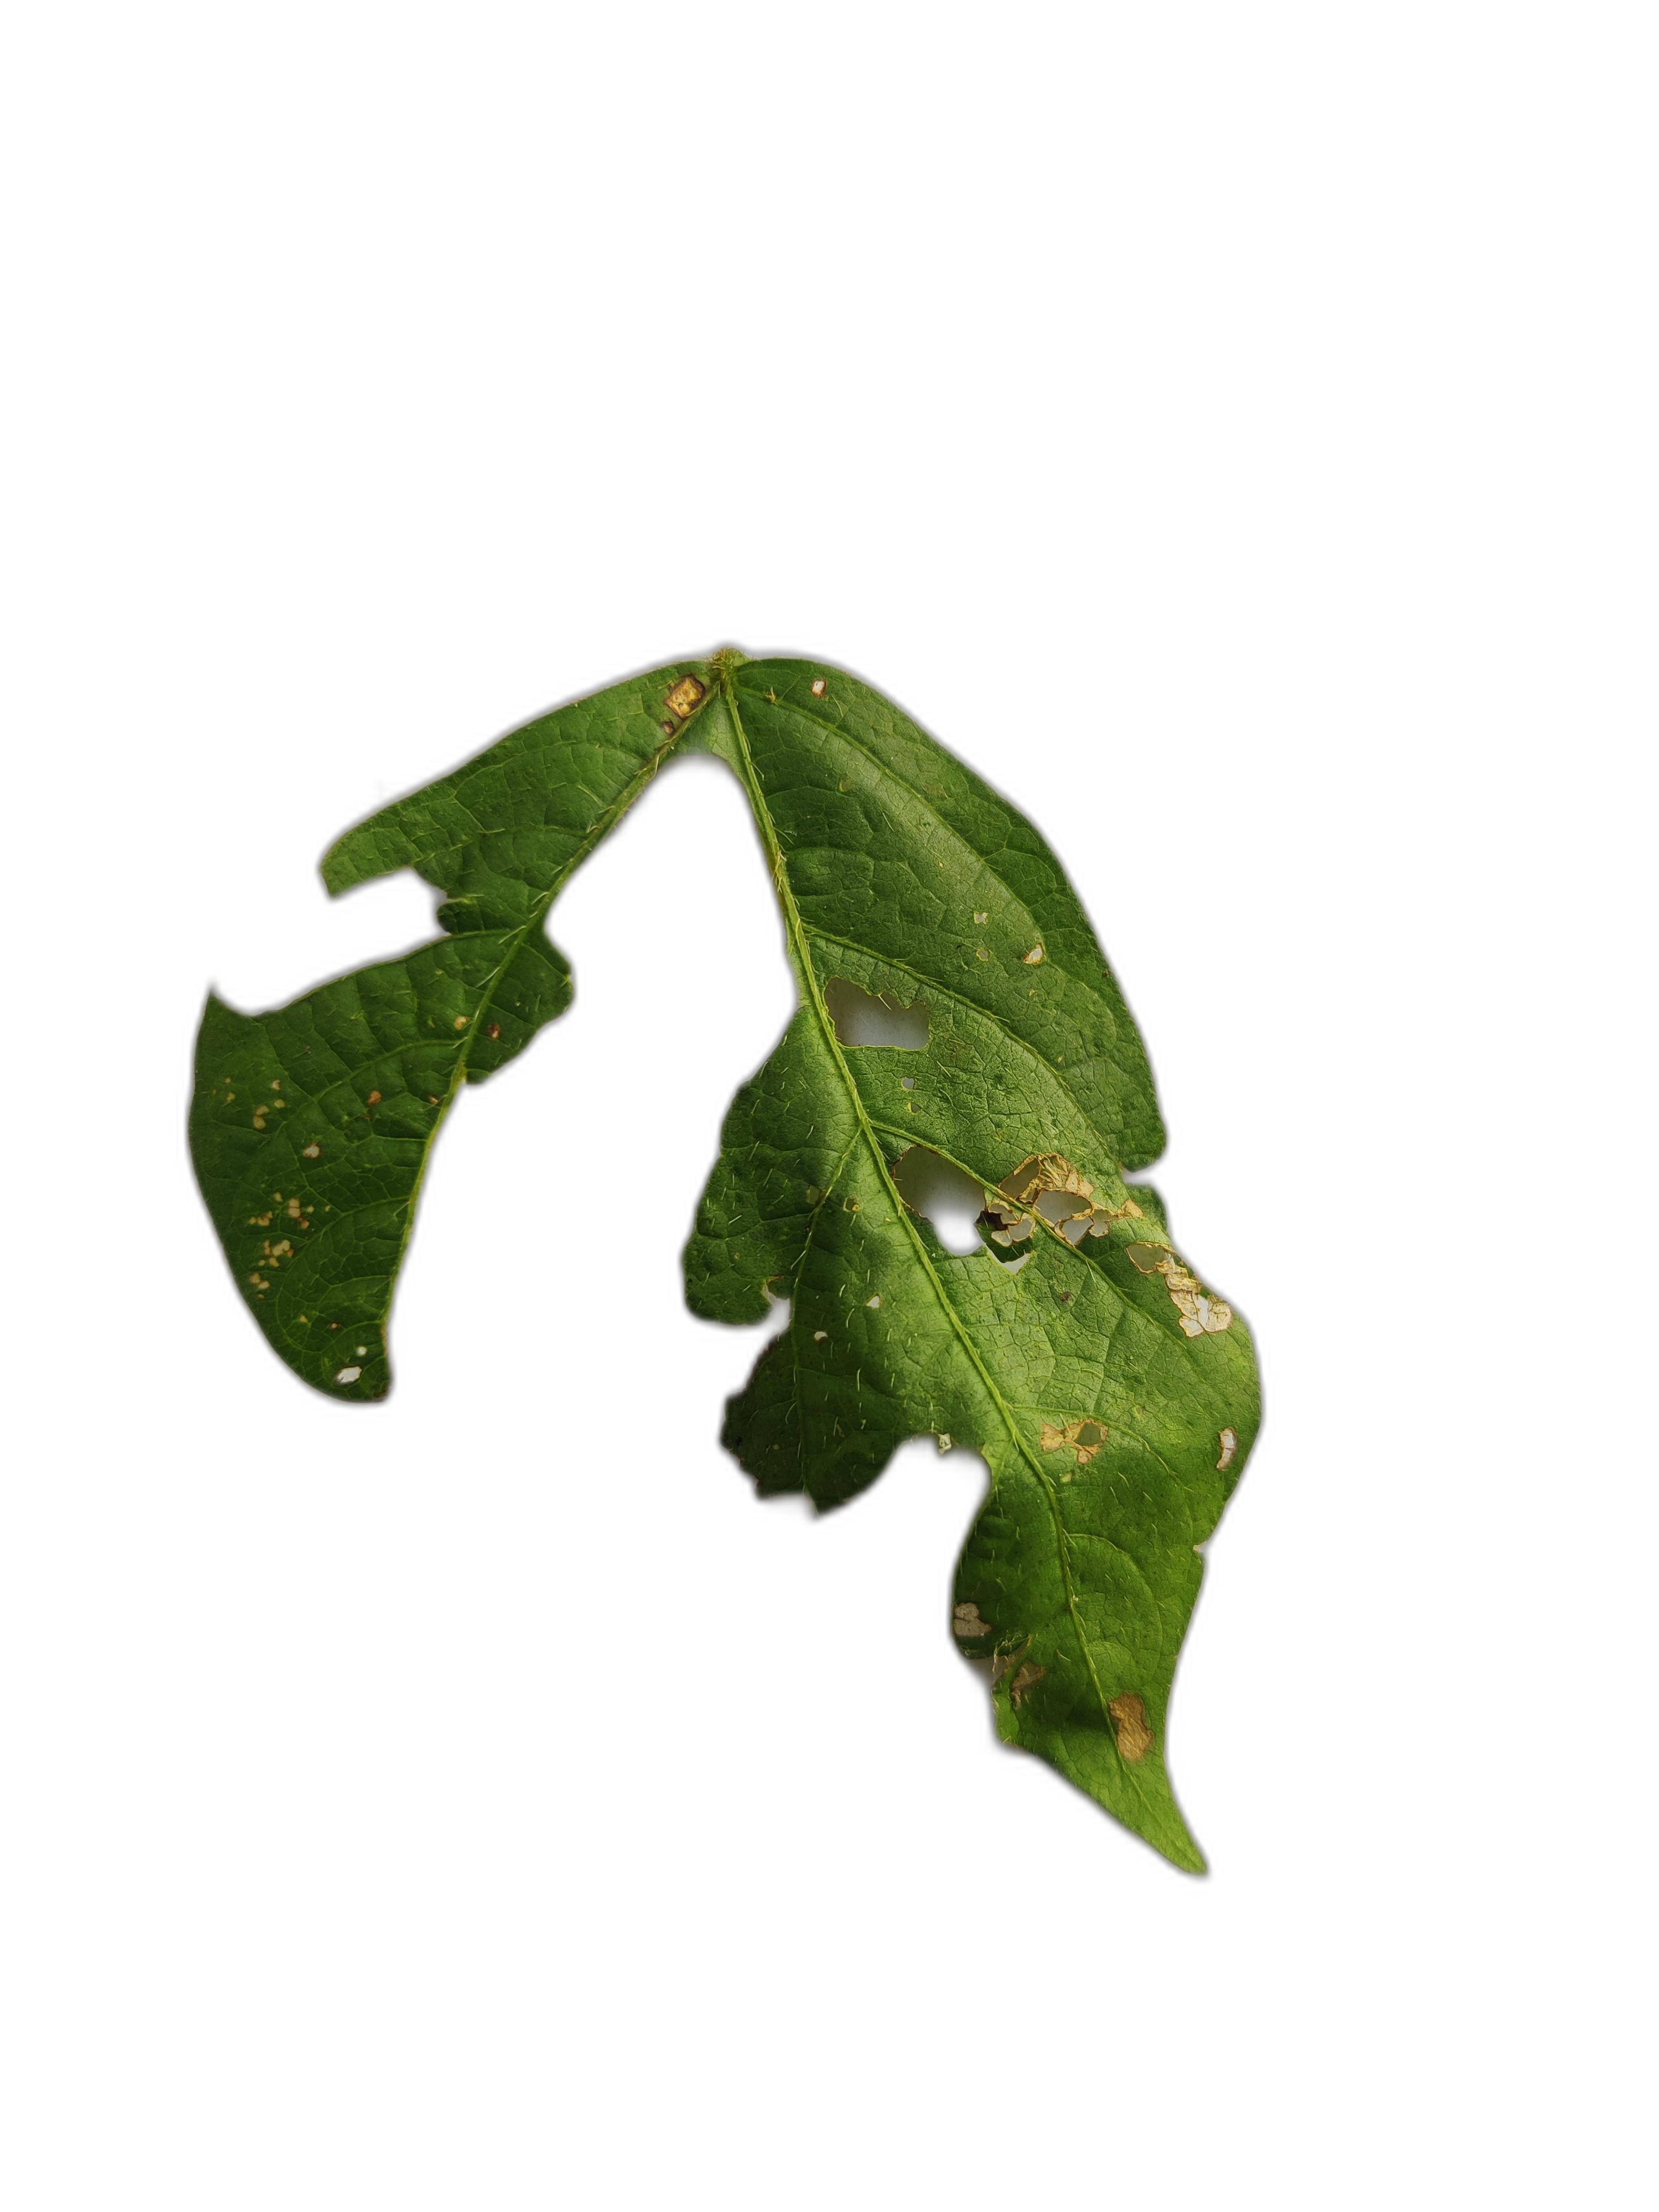
Label: Cercospora leaf spot